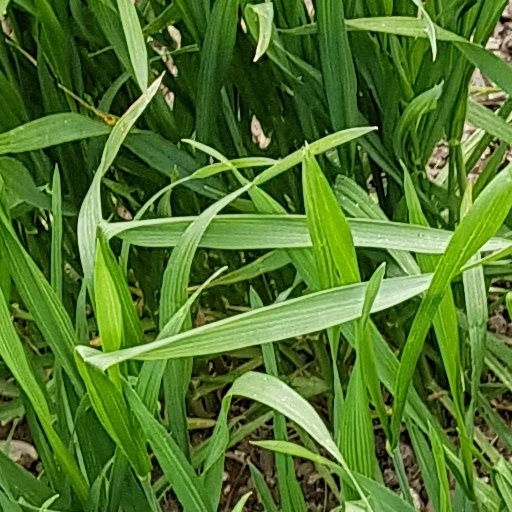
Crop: wheat